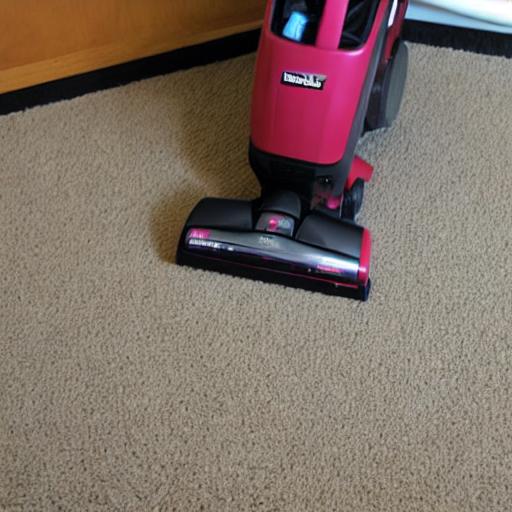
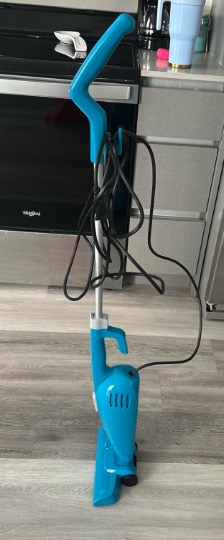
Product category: items_vacuum
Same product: no